18th Battalion (Australia)

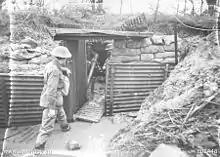
A Stokes mortar from the 18th Battalion in action near Ploegsteert, January 1918

In early 1918, following the collapse of the Russian resistance on the Eastern Front, the Germans had been able to transfer many troops to the Western Front. As a result, in March, they launched their German spring offensive. With the Germans making rapid gains, Australian units, including the 18th Battalion, were moved south from Belgium where they had spent the winter and they were thrown into the line to help blunt the attack around Villers-Bretonneux, which lay before the strategically important rail hub at Amiens. After this, in August the Allies were able to launch their own offensive, which subsequently became known as the Hundred Days Offensive and ultimately brought about the Armistice. During this offensive, the battalion fought at Amiens and Mont St Quentin before assaulting "Beaurevoir Line", which was the third (and final) fortified line of the Hindenburg Line. There, at Montbrehain, on 3 October 1918, Lieutenant Joseph Maxwell earned the battalion's first and only Victoria Cross in what was ultimately to prove their last engagement of the war. After this the units of the Australian Corps, severely depleted due to heavy casualties and limited reinforcements, were withdrawn from the line upon the insistence of the Australian prime minister, Billy Hughes, for rest and re-organisation and did not return to the front before the Armistice was declared on 11 November 1918.